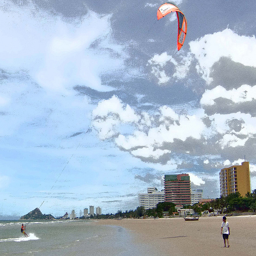
A person engaging in a water sport near the beach.
A man engages in some kite surfing on a vacant beach.
A person walking on a beach near a windsurfer in the ocean.
The guy is flying the kite high in the air as he surfs.
A person doing an activity in the water on the beach.